Lucie Silvas

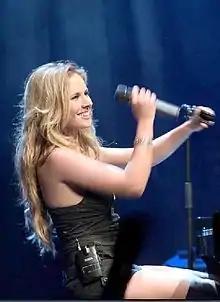
Silvas performing in 2006

Lucie Joanne Silverman (born 4 September 1977) performing as Lucie Silvas, is a British singer-songwriter best known for her 2004 debut single "What You're Made Of", drawn from her first album "Breathe In"—itself a hit in the Netherlands, Spain and the United Kingdom.